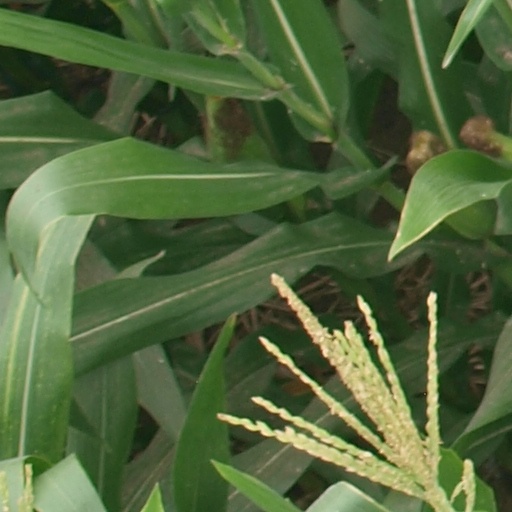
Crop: maize; corn